Othappu

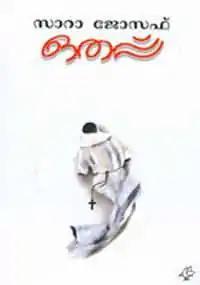
Cover page for the latest edition by Current books.

Othappu is a Malayalam novel written by Sarah Joseph and published in 2005. The novel is the last in the trilogy which includes 'Alaahayude Penmakkal' and 'Mattathi'. While 'Mattathi' is a kind of sequel to 'Alaahayude Penmakkal', 'Othappu' follows the pattern by having a central female character and protagonist. The novel deals with the decision of a nun to step outside the convent and embrace a life free from the shackles of established religious norms and practices. In this, the character 'Marghalitha', comes in logger heads with the church and society which refuse to accept her personal views and individual freedom and expect her to conform to the framework in place regarding those joining the nunnery. The English translation of the book named 'Othappu: The Scent of the Other Side' won the Crossword Book Award for translation.